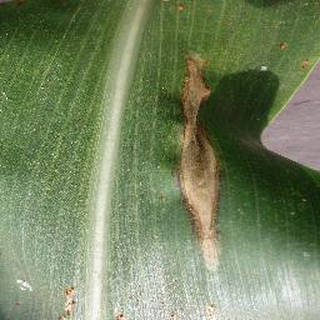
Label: corn_northern_leaf_blight